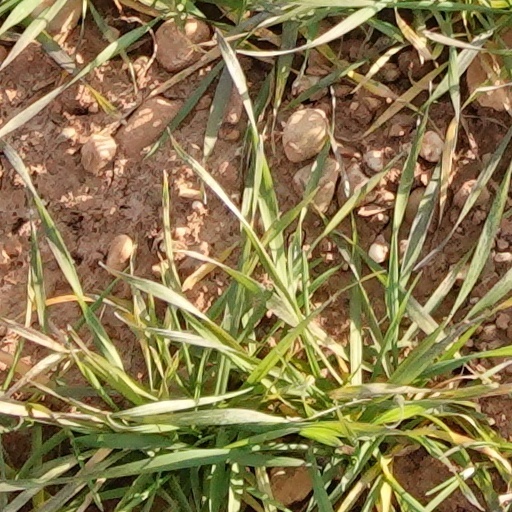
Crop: wheat